Samu Kerevi

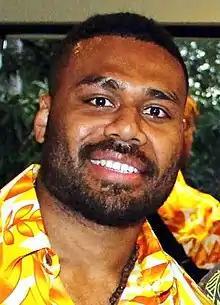
Kerevi representing the Classic Wallabies during their tour of Fiji, September 2018

Samuela Vatuniveivuke Kerevi (born 27 September 1993) is a Fijian-born Australian rugby union player currently playing for Urayasu D-Rocks in the Japan Rugby League One. His usual position is centre. He previously played for the Queensland Reds in Super Rugby and has played for the Australian national team.